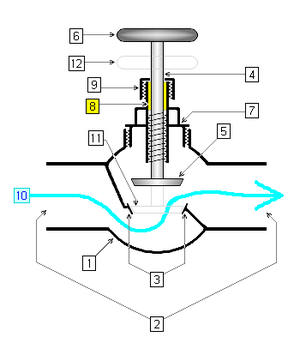
Une vanne est un dispositif destiné à contrôler le débit d'un fluide liquide, gazeux, pulvérulent ou multiphasique, en milieu libre ou en milieu fermé